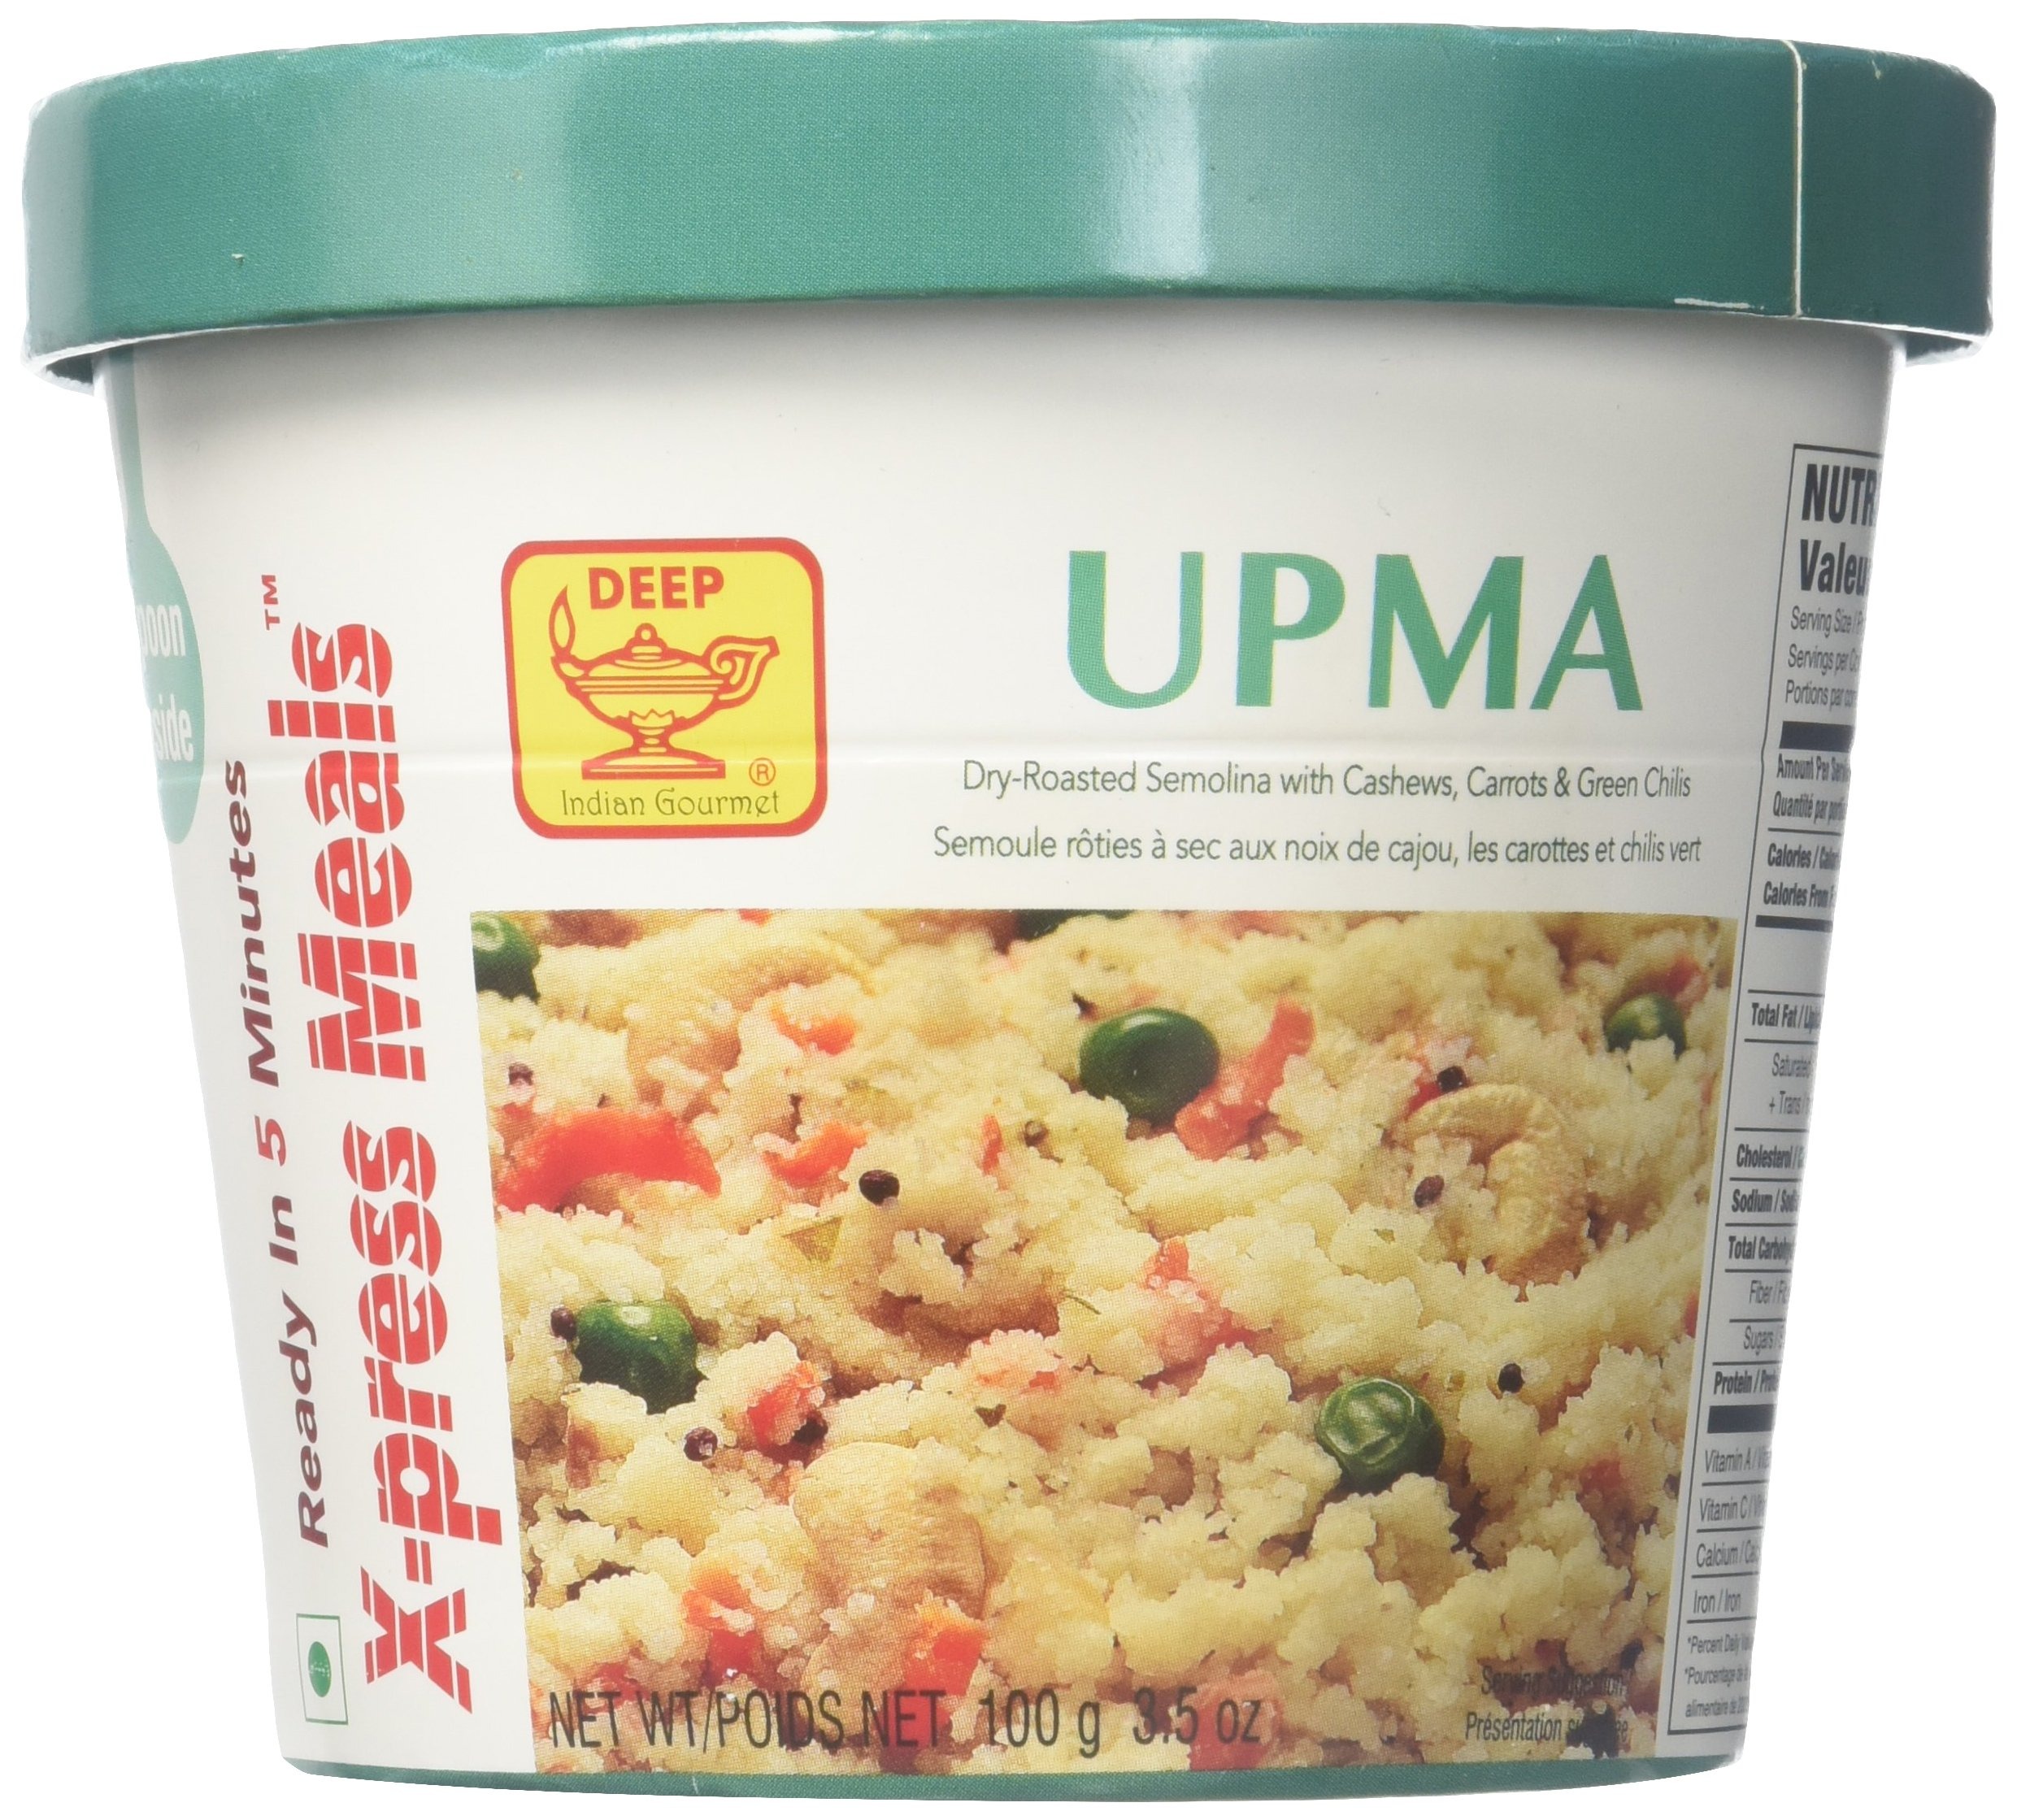
Item Name: Deep, X-Press Meals Upma, 100 grams
Bullet Point 1: Spicy And Sweet Dish
Bullet Point 2: Traditional Dish
Bullet Point 3: Delicious
Bullet Point 4: Healthy
Product Description: The unqualified word pongal usually refers to spicy pongal, and is a common breakfast food in Tamil Nadu, Telangana and Andhra Pradesh. The rice boiled with milk and jaggery during the Pongal festival is called Chakkara pongal - this is sweet pongal made
Value: 3.5274
Unit: Ounce

Price: 4.19